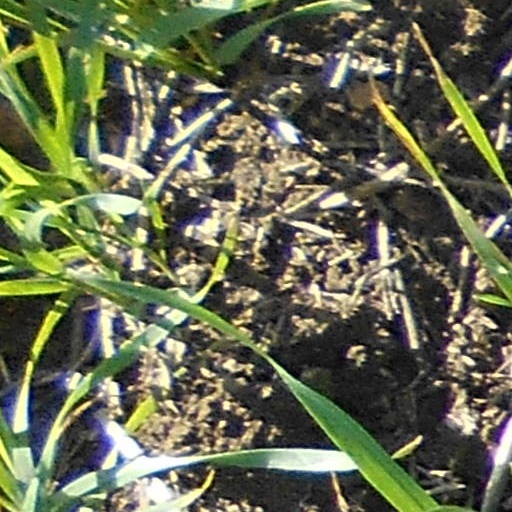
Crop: wheat